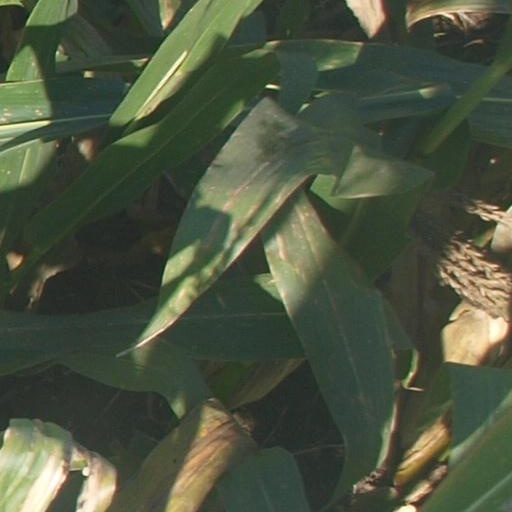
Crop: maize; corn